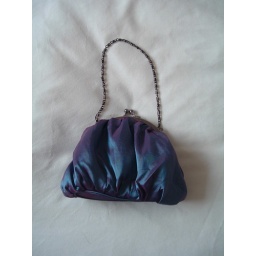
Item 15. Dark petrol blue satin-look evening bag in shimmering material. 6in x 5in. 50p.